1994 Mull of Kintyre Chinook crash

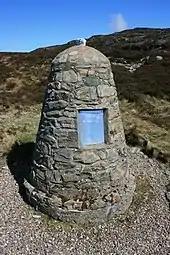
Memorial on Mull of Kintyre to the crash victims

The first inquiry and its conclusion proved to be highly controversial. A subsequent fatal accident inquiry (1996), House of Commons Defence Select Committee report (2000) and Commons Public Accounts Committee report have all either left open the question of blame or challenged the original conclusion. The campaign for a new inquiry was supported by the families of the pilots, and senior politicians, including former prime minister John Major and former defence secretary Malcolm Rifkind. The new inquiry took place in the House of Lords from September to November 2001. The findings were published on 31 January 2002, and found that the verdicts of gross negligence on the two pilots were unjustified.